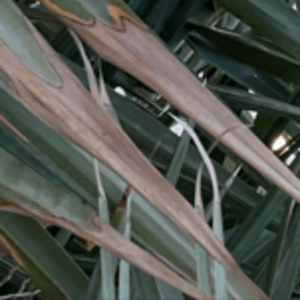
Label: Potassium Deficiency